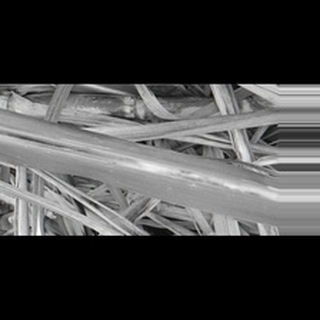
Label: sugarcane_red_rot